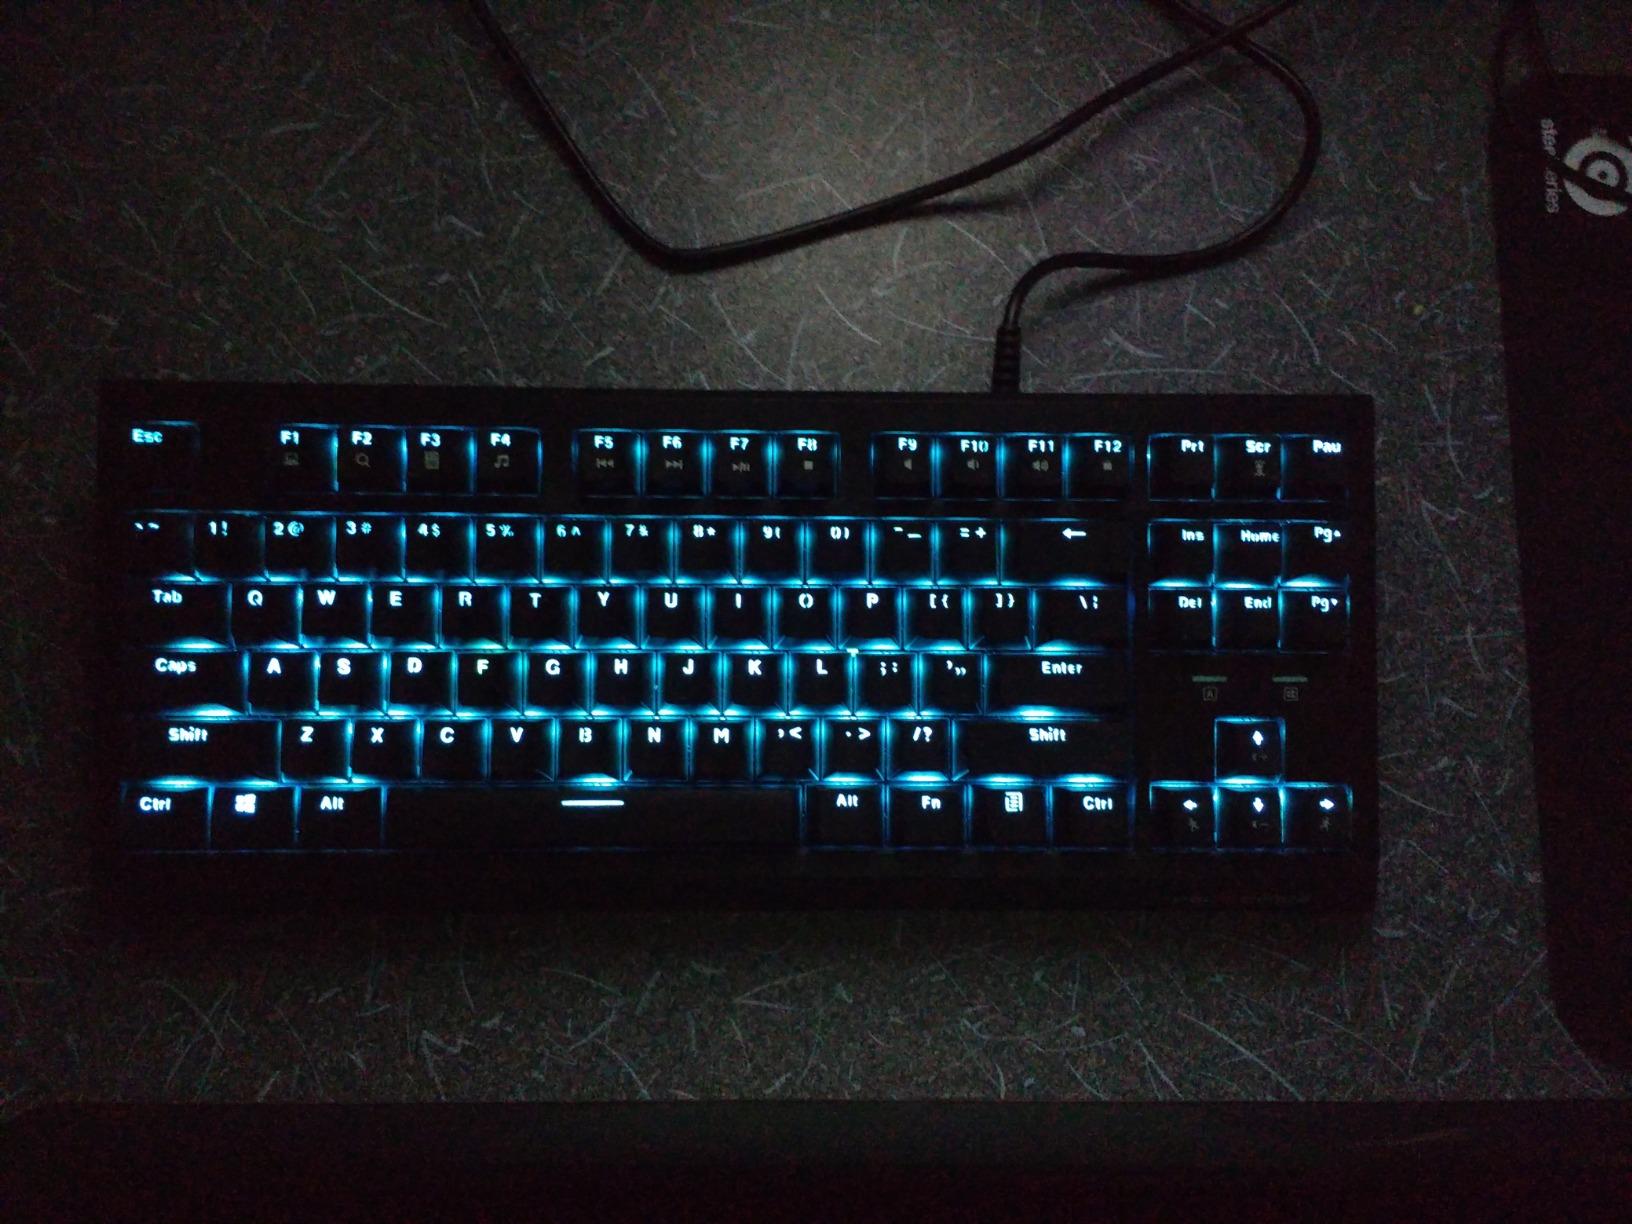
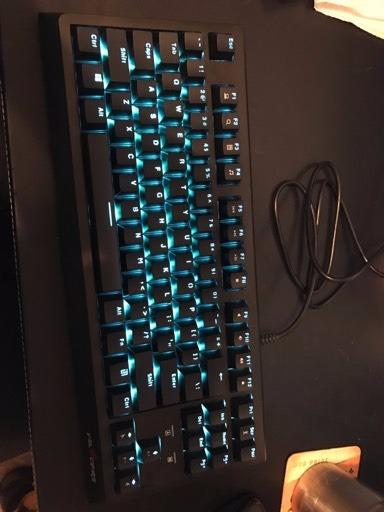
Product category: keyboard
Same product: yes